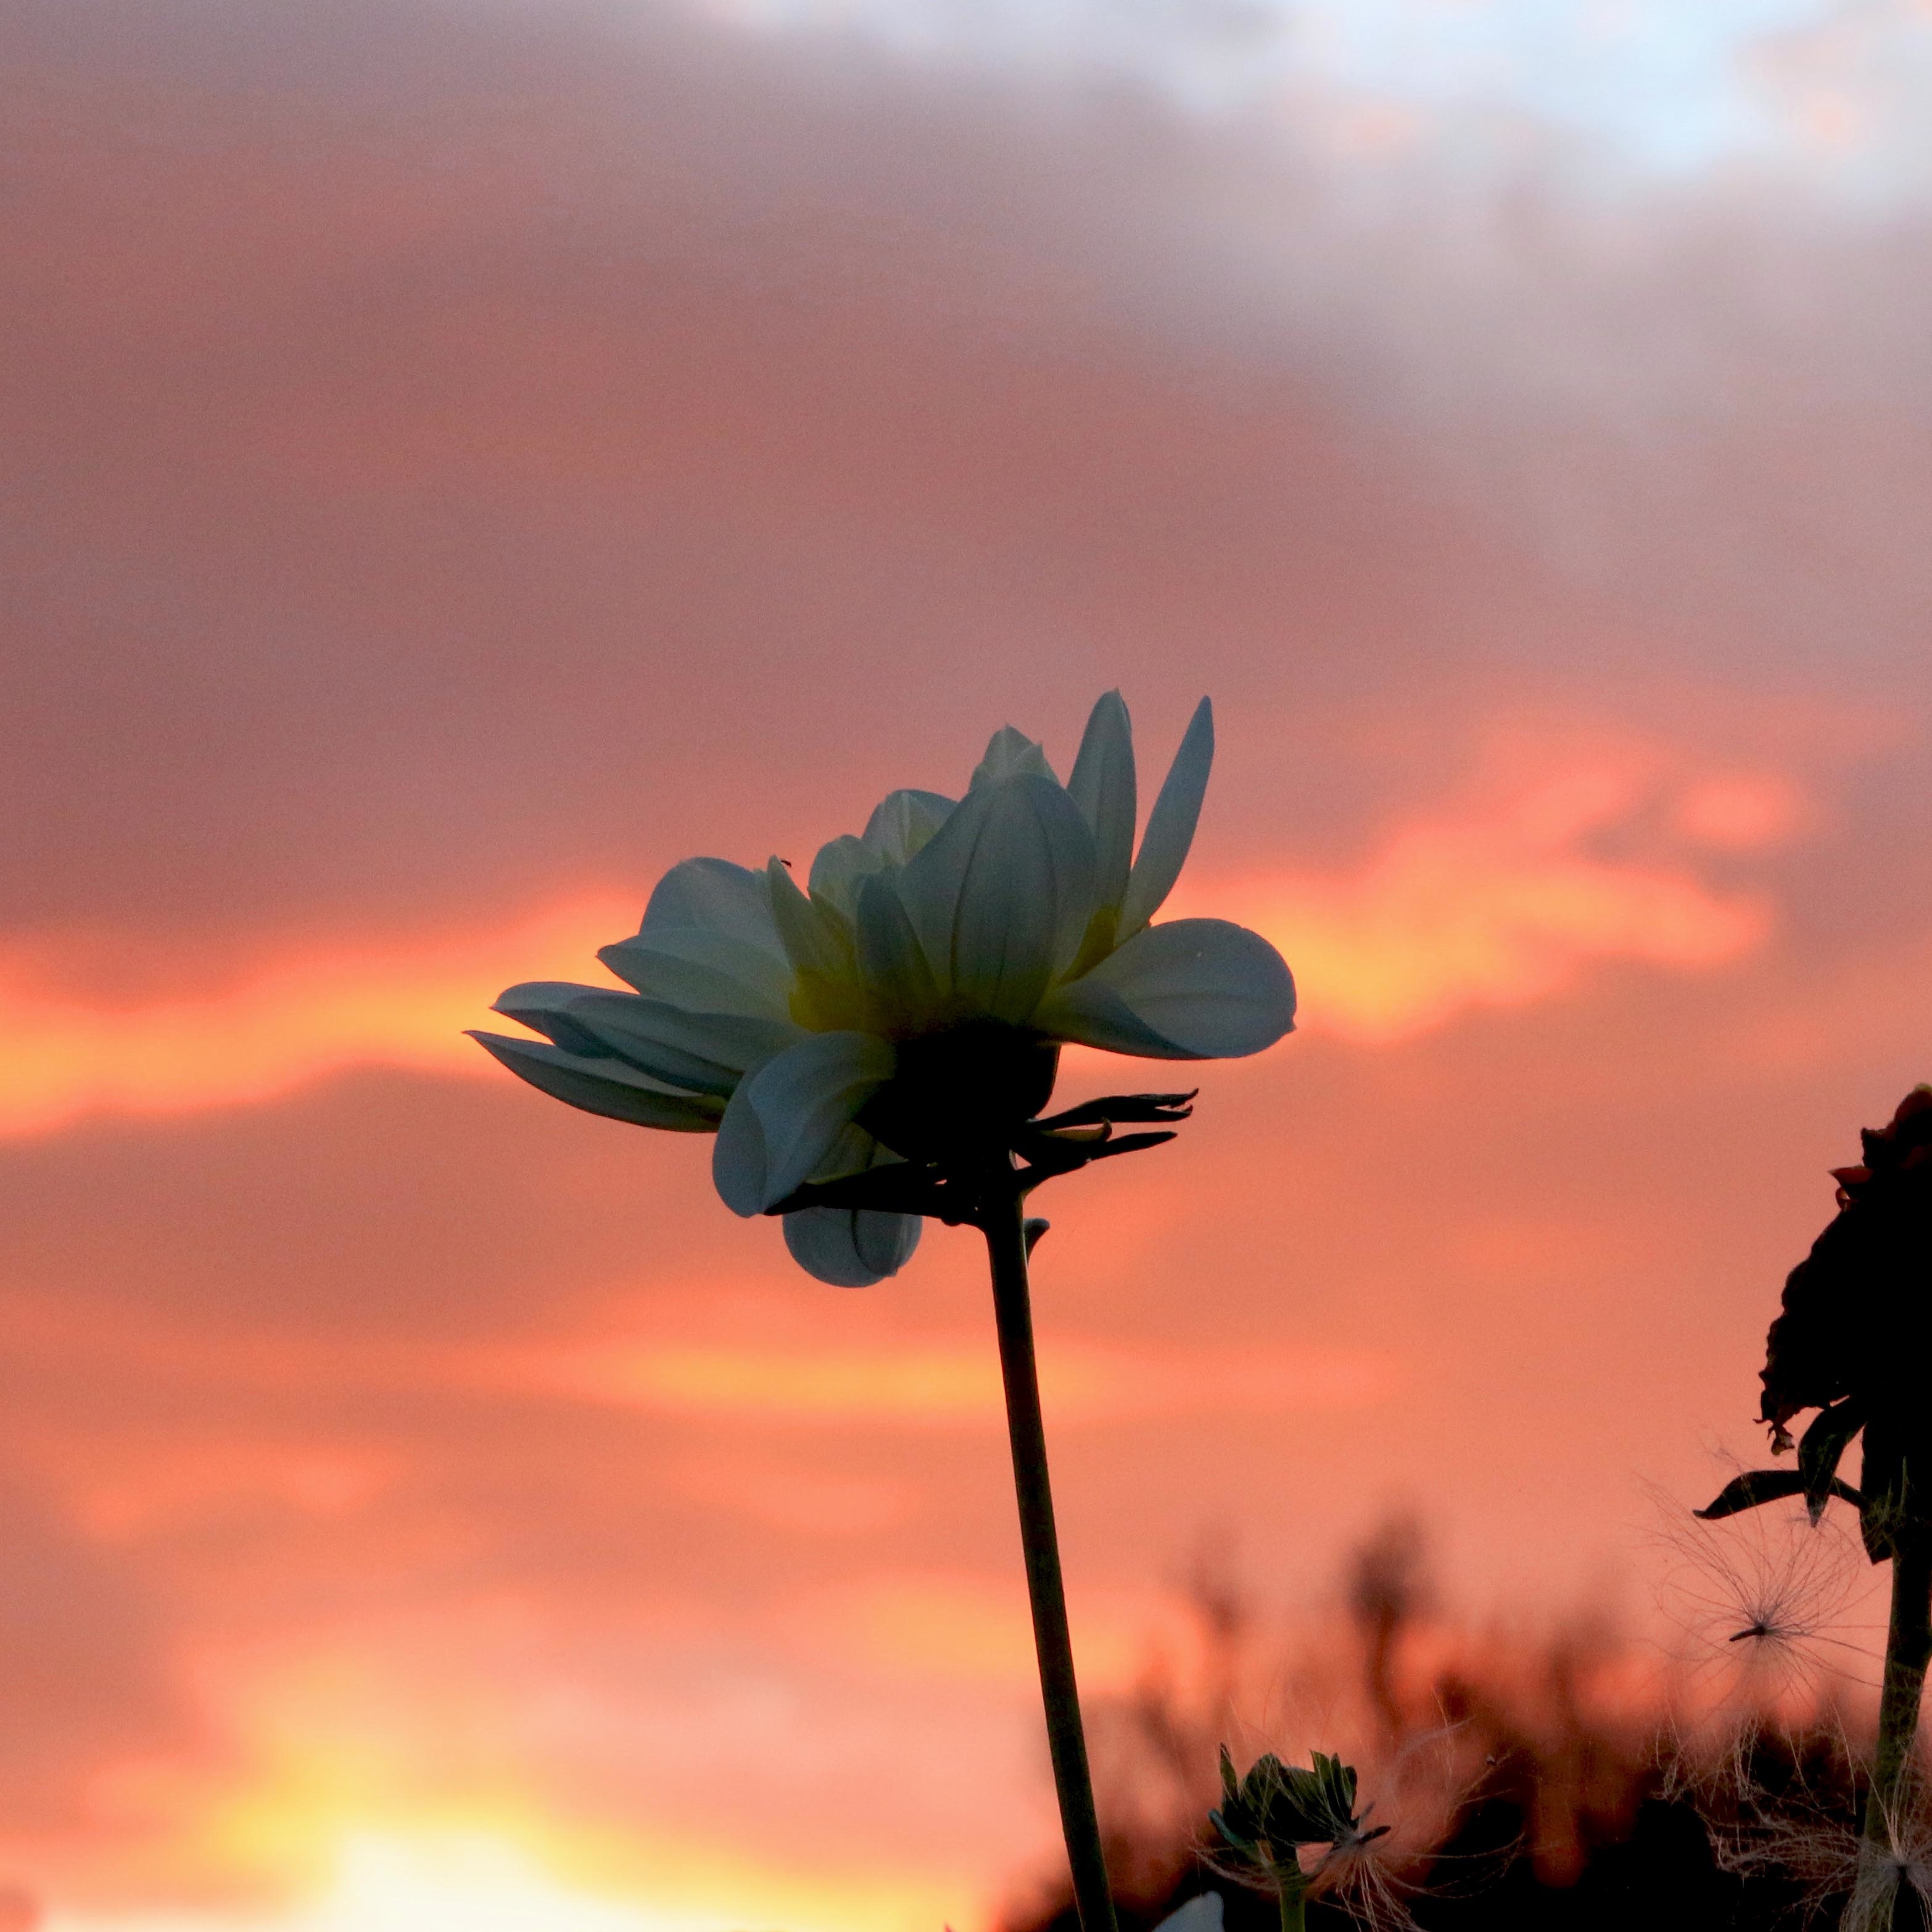
nature, cloud, plant, sky, sun, sunrise, sunset, field, sunlight, morning, flower, petal, dawn, dusk, evening, flora, macro photography, flowering plant, daisy family, land plant